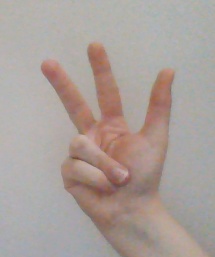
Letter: al